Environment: real
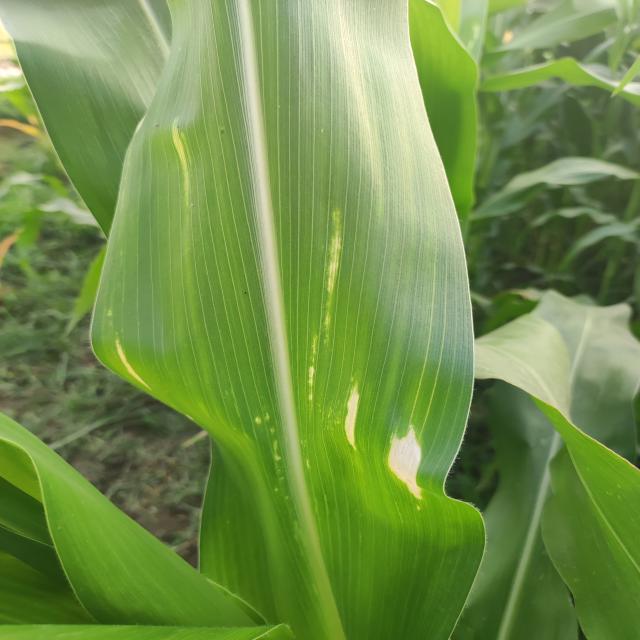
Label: northern_corn_leaf_blight